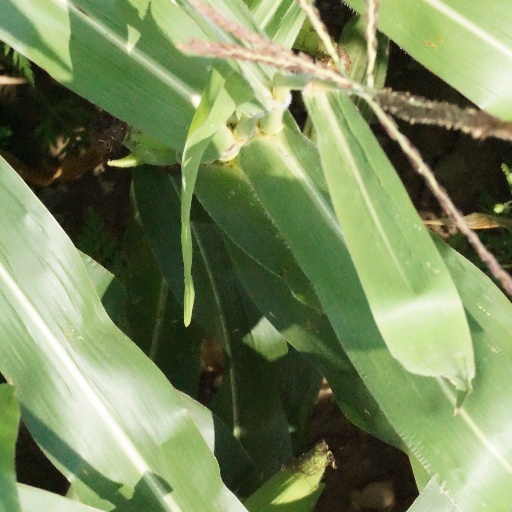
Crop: maize; corn